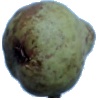
Label: Pear Stone 1